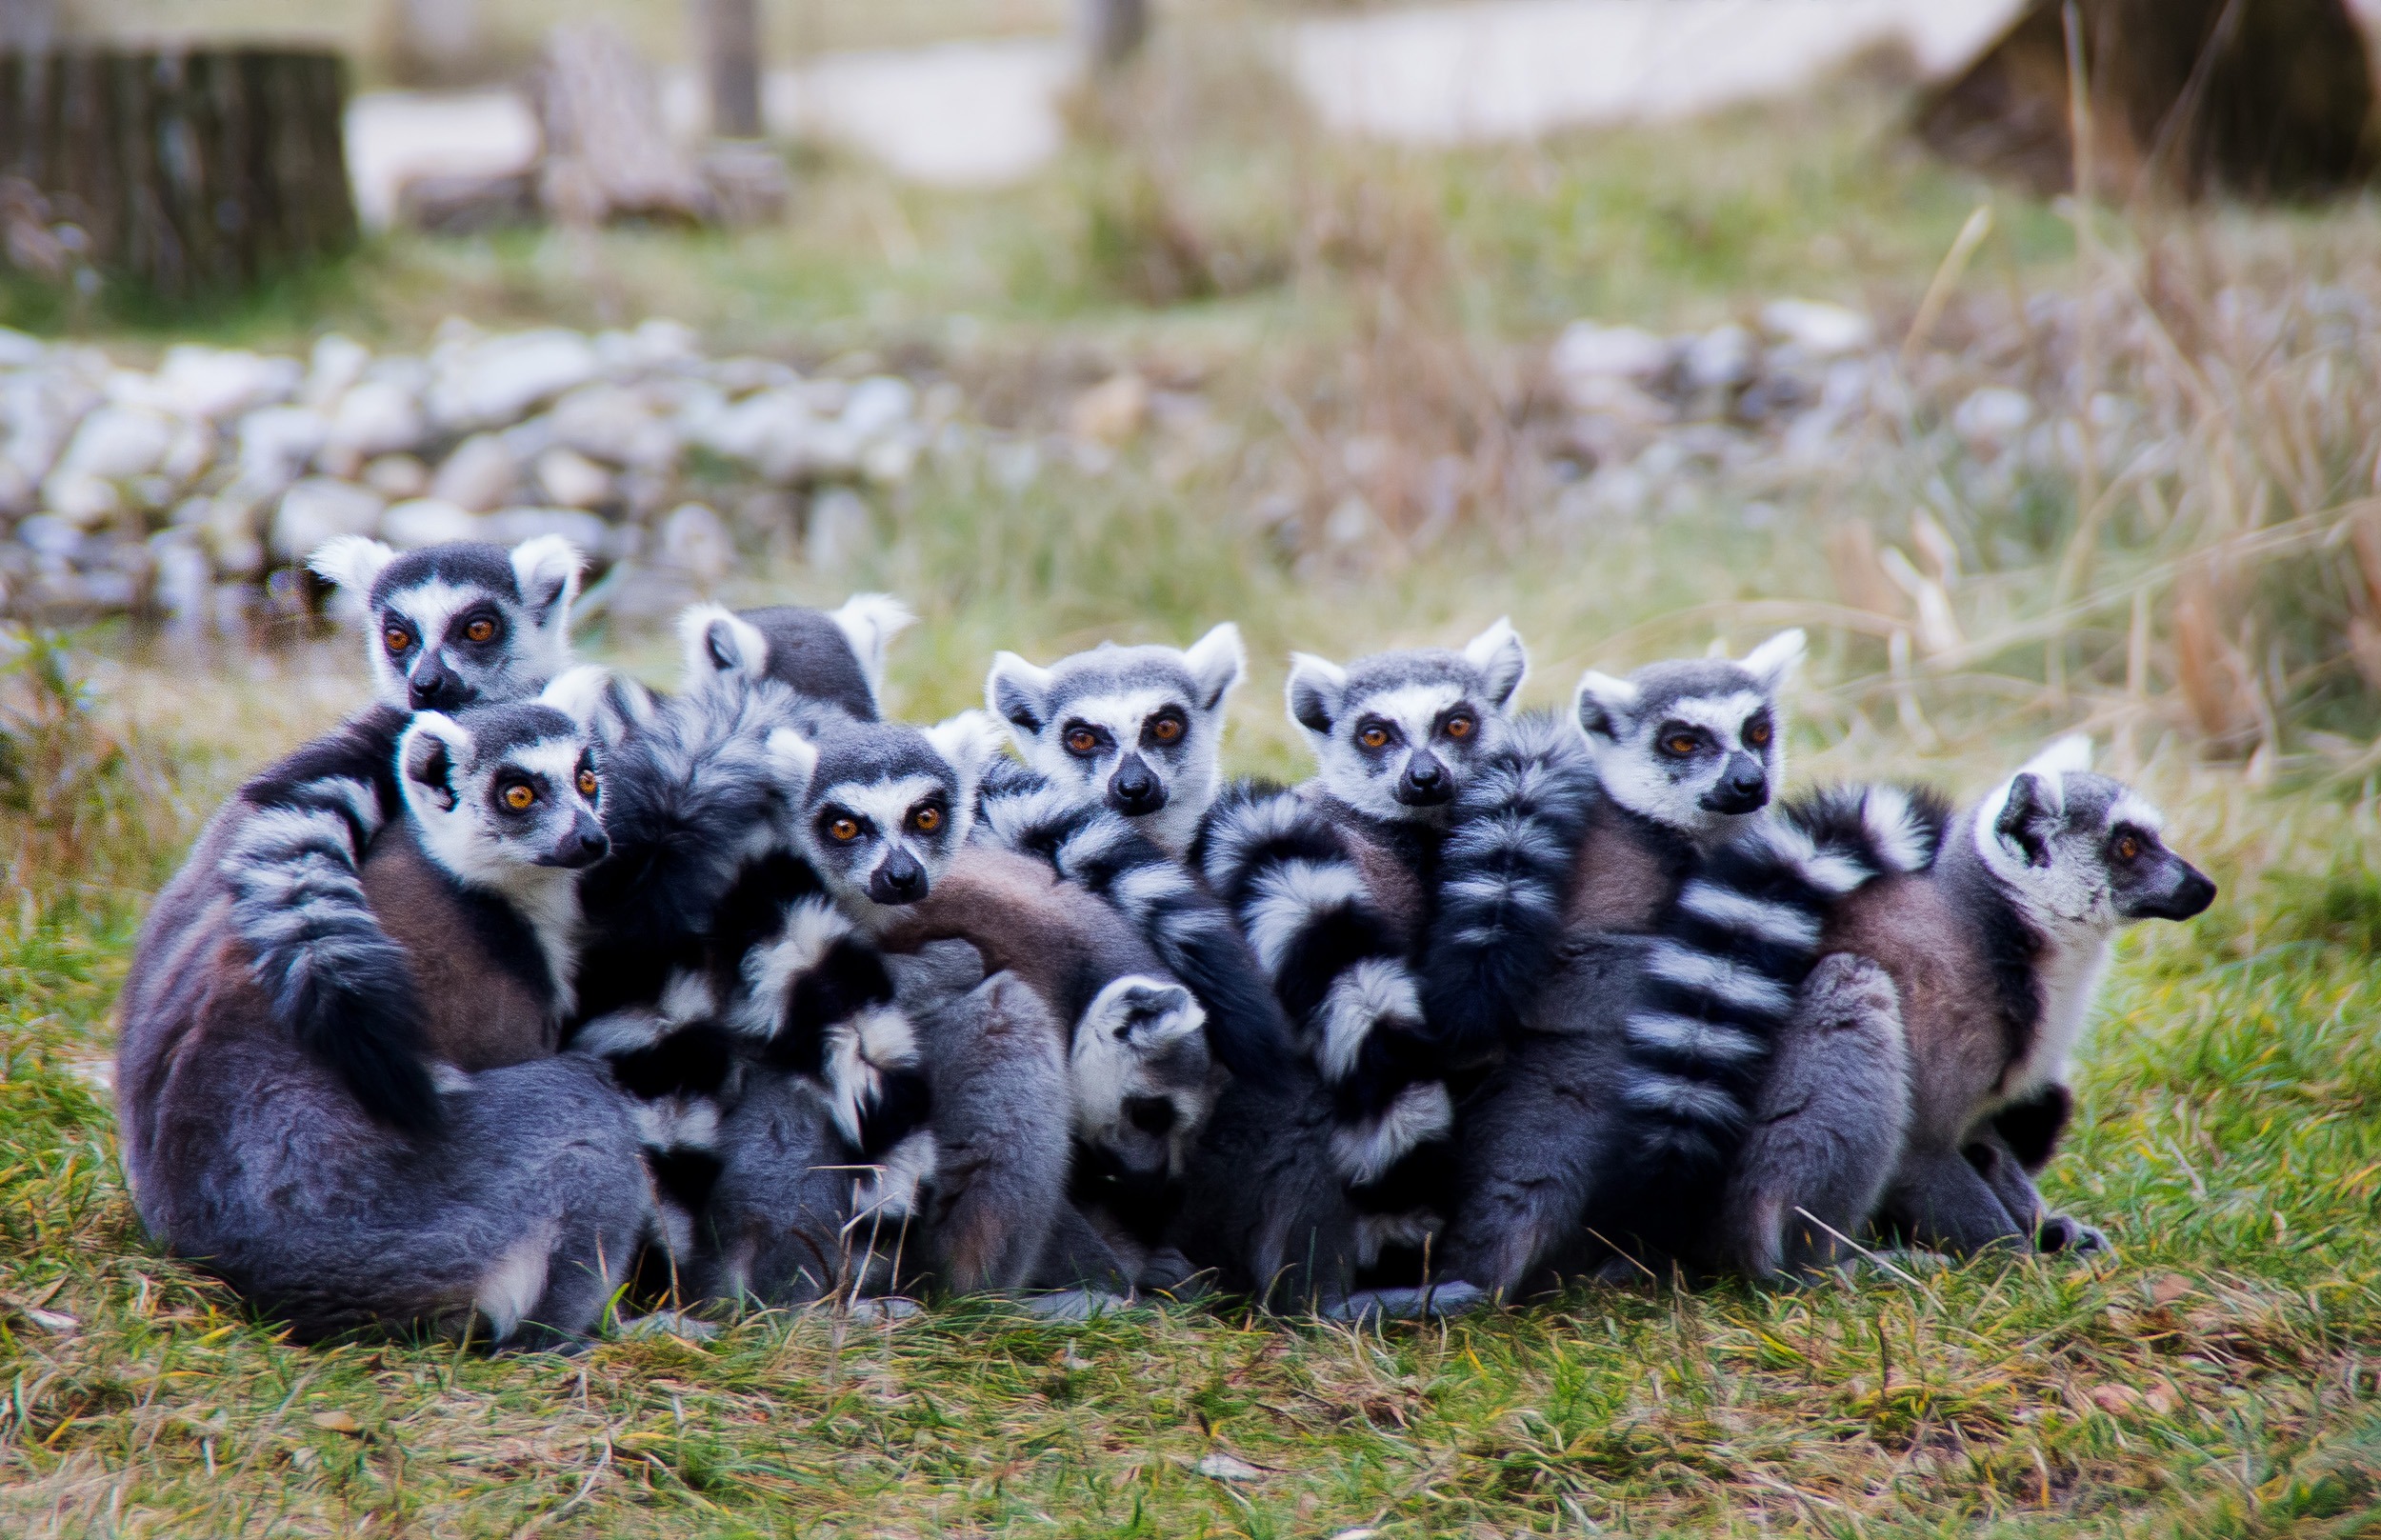
warm, wildlife, zoo, mammal, close, fauna, primate, sit, binding, relationship, lemur, lemurs, snuggle, prosimians, lermuren